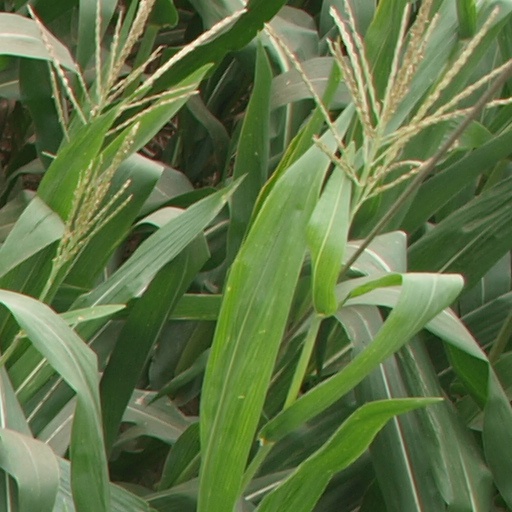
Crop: maize; corn